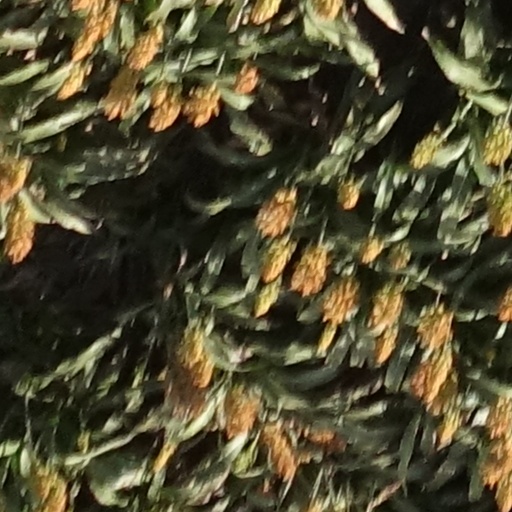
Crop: sorghum